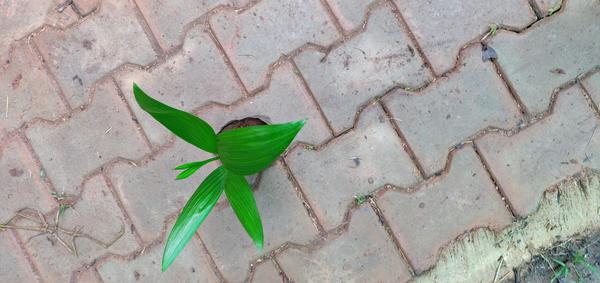
Plant: Betel_Nut